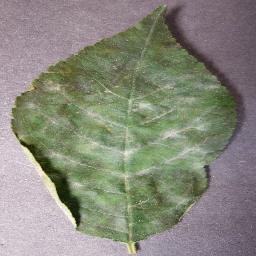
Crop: cherry
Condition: (including_sour)_powdery_mildew